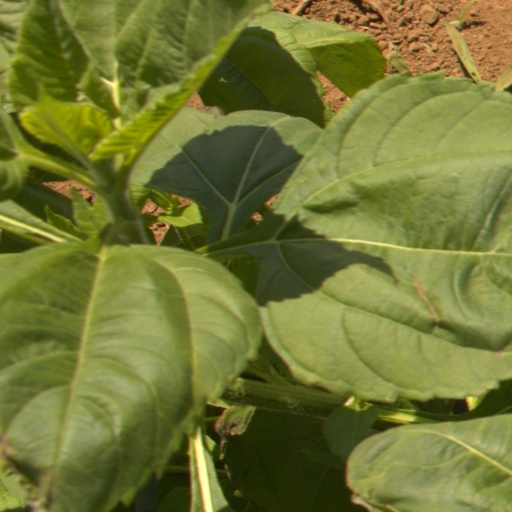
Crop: Jerusalem artichoke